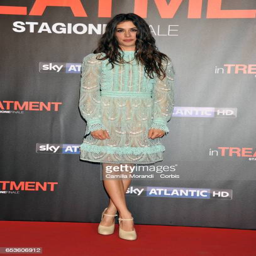
actor walks a red carpet